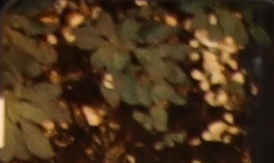
Label: Horseweed